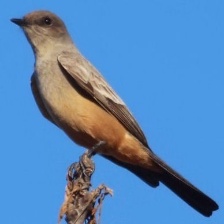
Species: SAYS PHOEBE
Scientific name: SAYORNIS SAYA